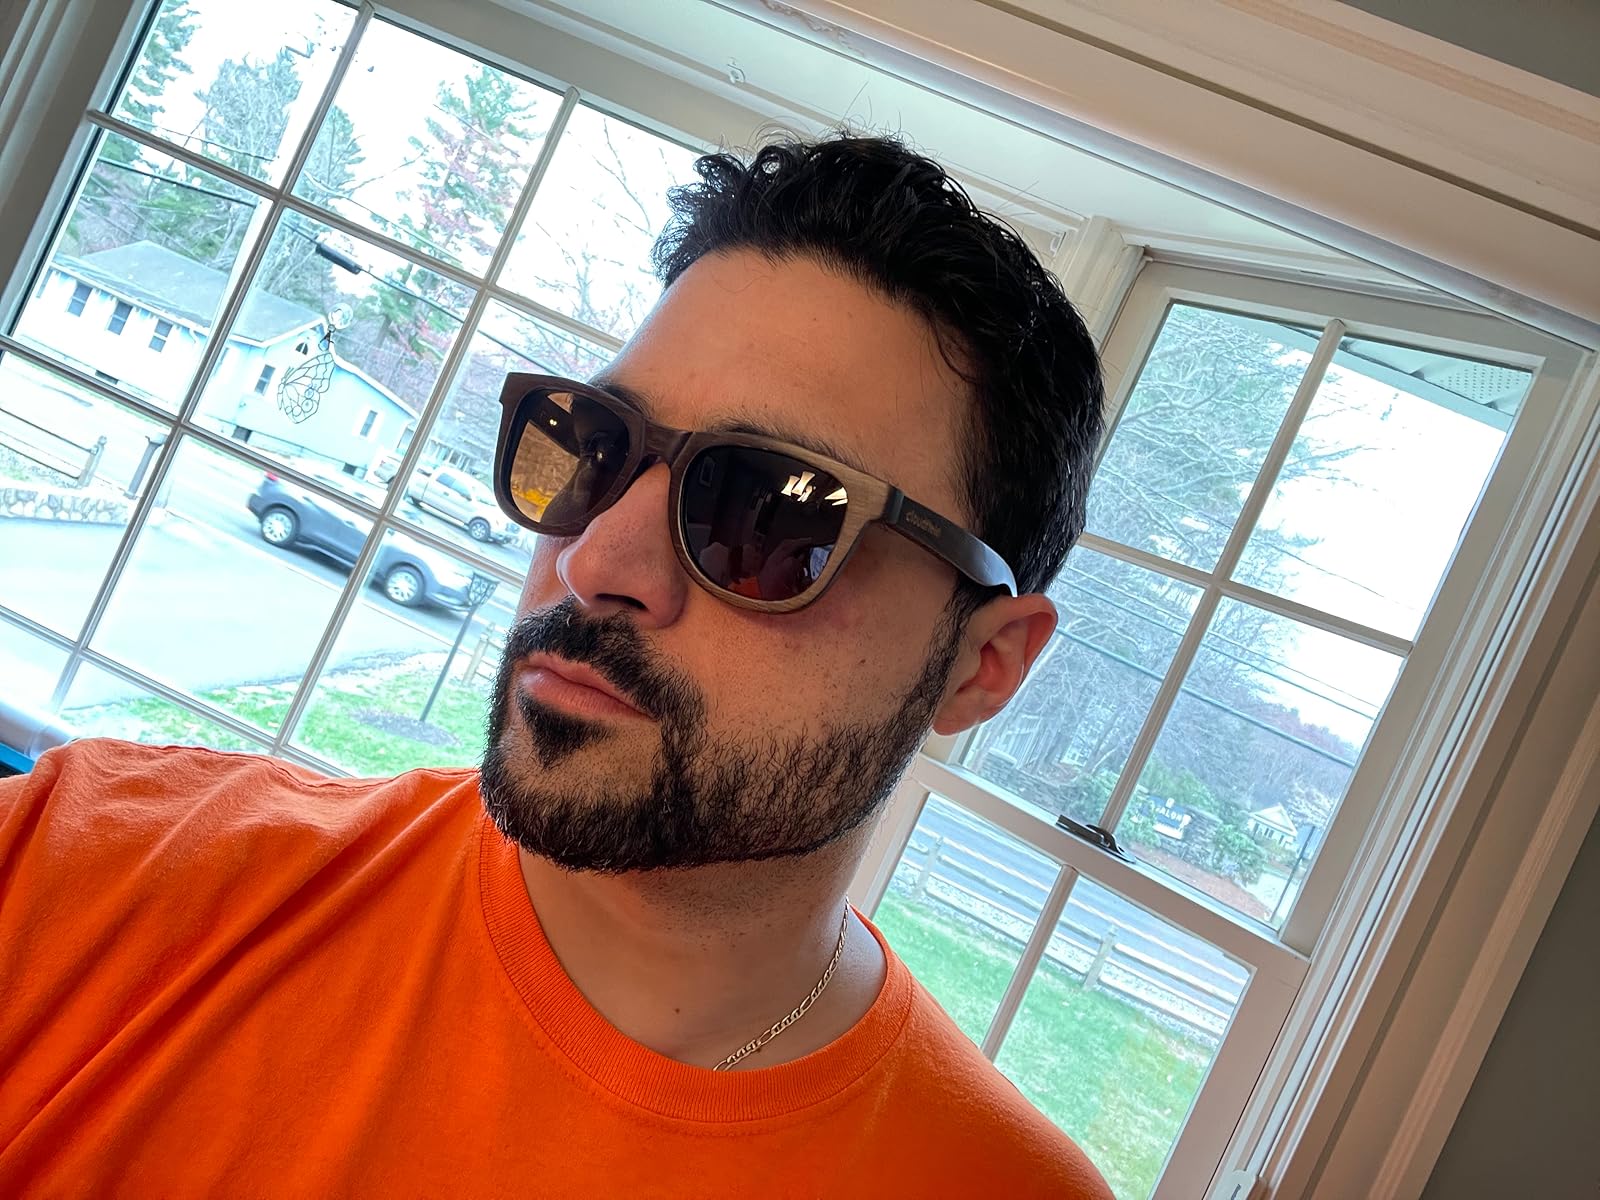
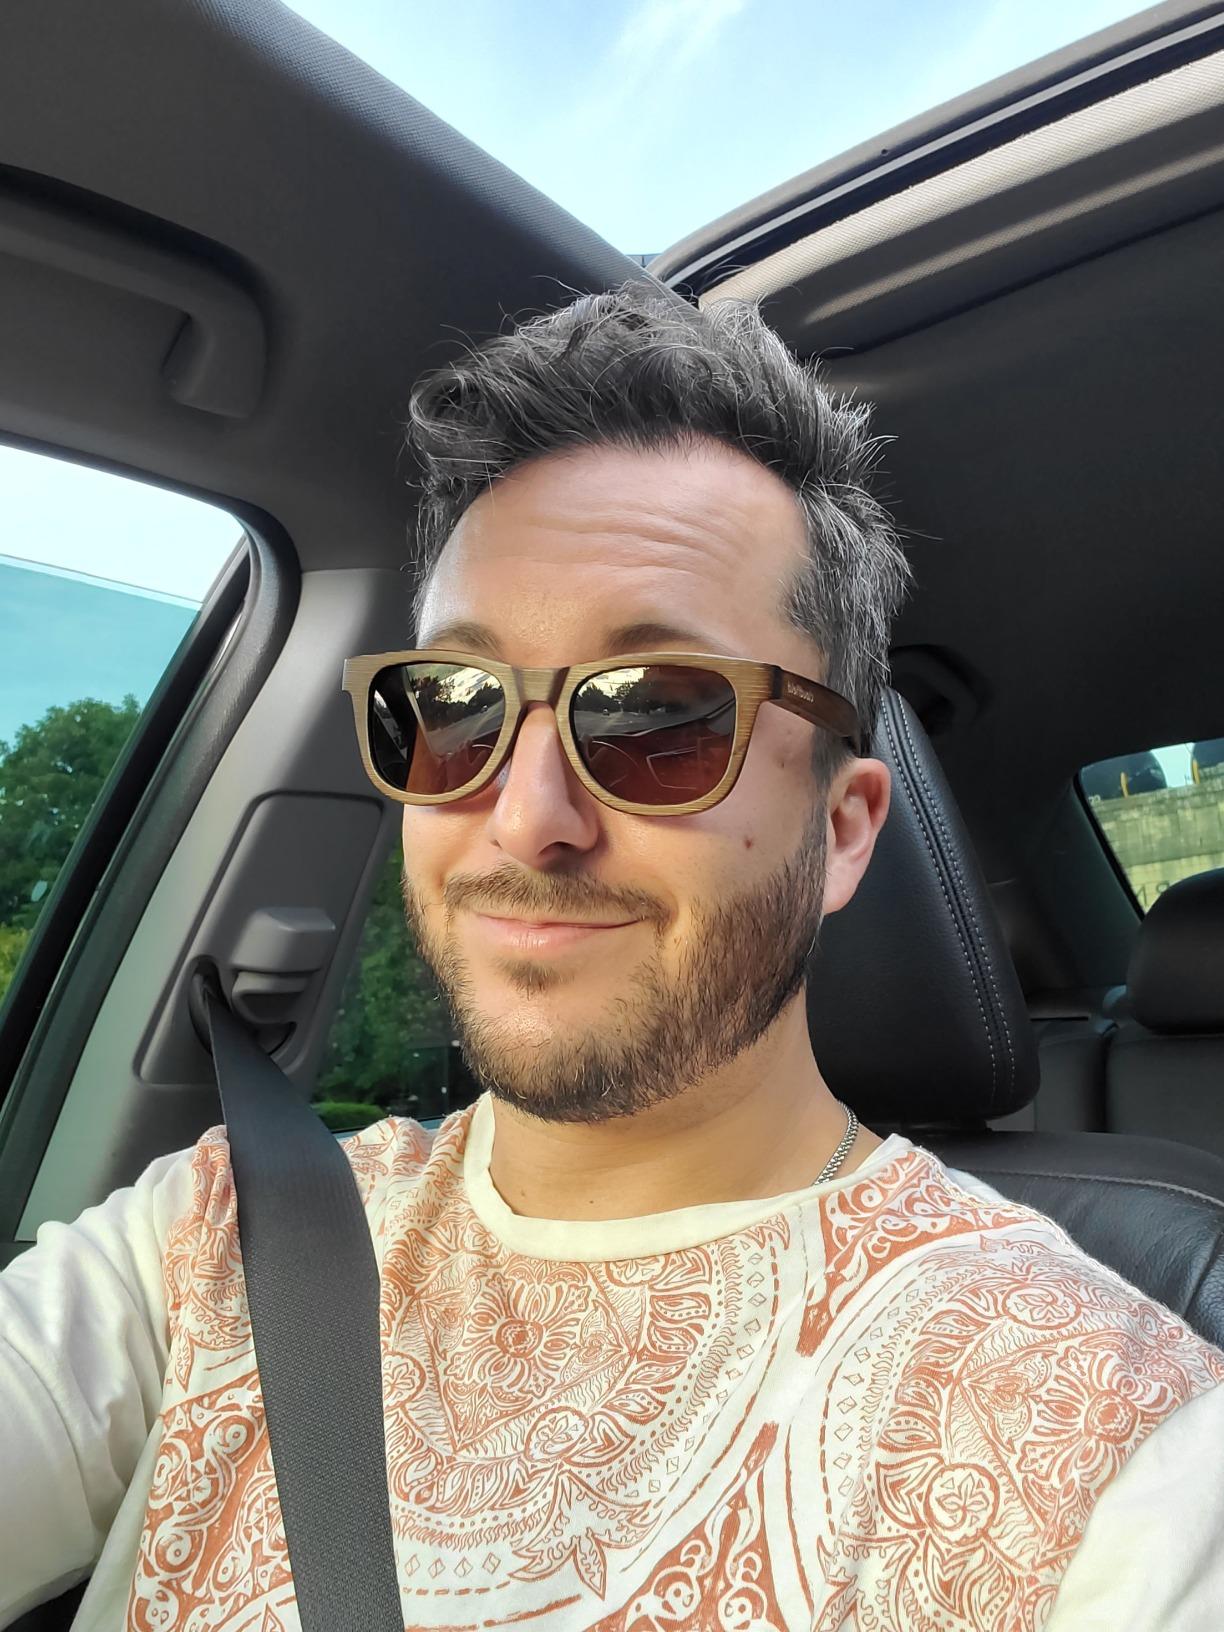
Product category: accessories_sunglasses
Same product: yes